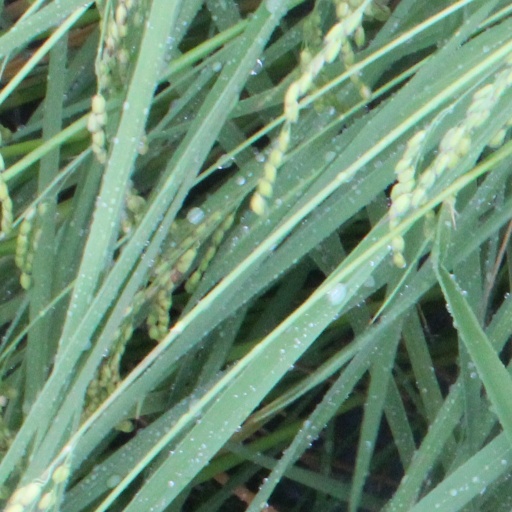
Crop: rice